Etel Billig

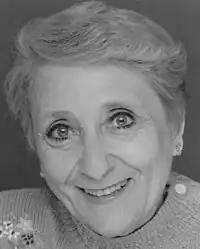
Etel Billig

Etel Billig (December 16, 1932 – March 28, 2012) was an American actress and director; her career spanned more than 60 years. She founded Illinois Theatre Center (ITC) in 1976 with her husband, Steven.